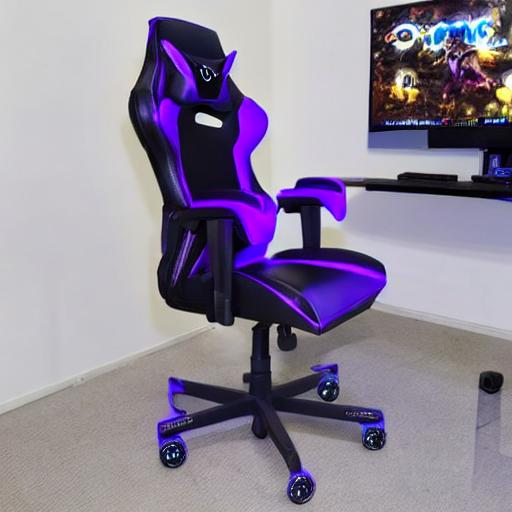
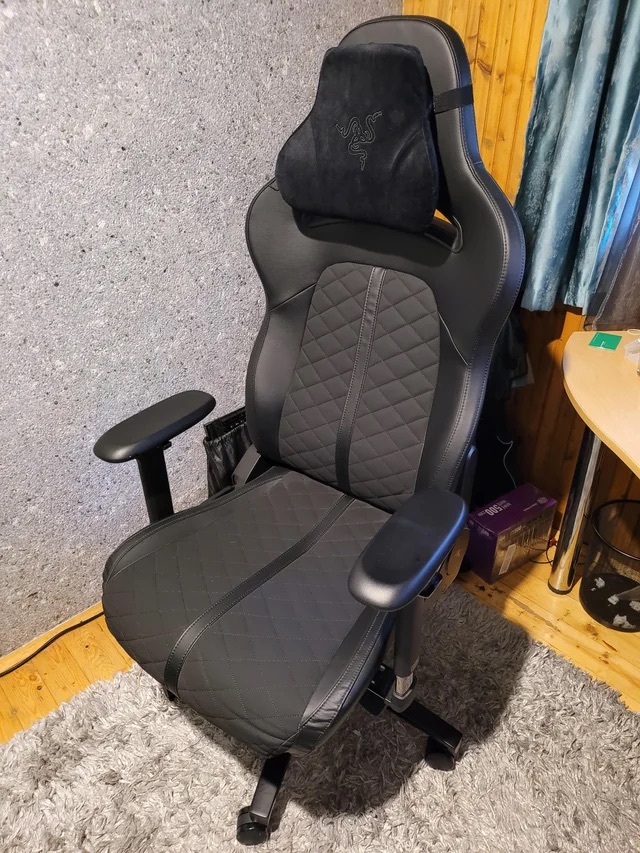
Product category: items_chair
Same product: no